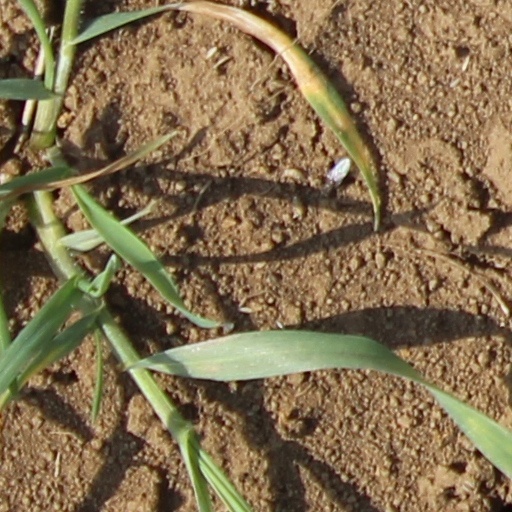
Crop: wheat